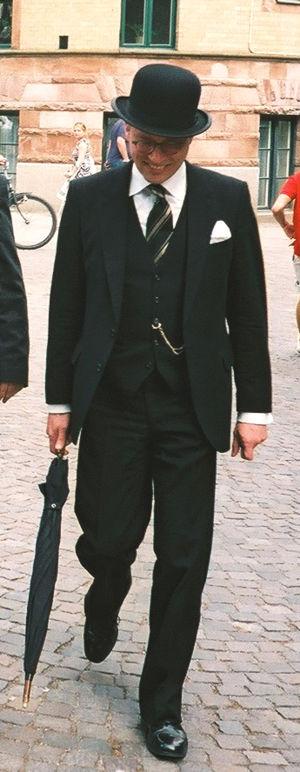
Un costume trois pièces est un complet avec un veston obligatoirement droit. Il se constitue d'un veston, d'un pantalon et d'un gilet. Porter une cravate et une pochette assortie est aussi de coutume. Il est parfois associé avec un chapeau.
Un complet est un vêtement masculin composé d'une veste souvent appelée veston, d'un pantalon et parfois d'un gilet. Il se porte avec une chemise, une cravate, une pochette et parfois un chapeau. C'est un vêtement considéré comme classique et dont la gamme de couleur reste relativement limitée aux couleurs sobres.